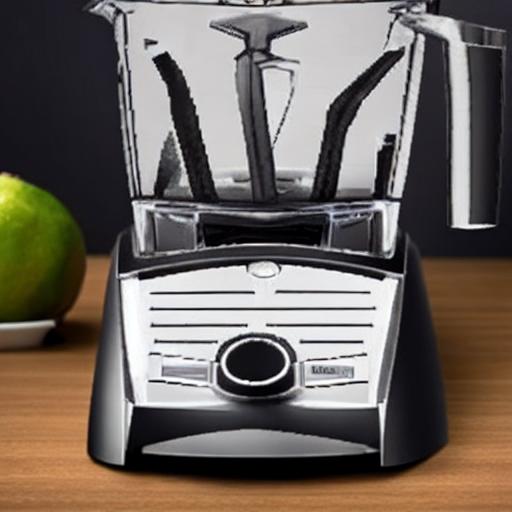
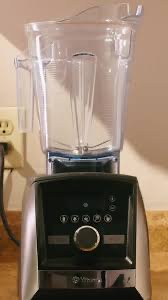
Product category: items_blender
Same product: no